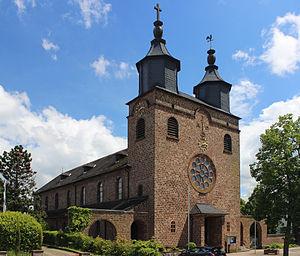
Altforweiler est un quartier de la commune allemande de Überherrn en Sarre.